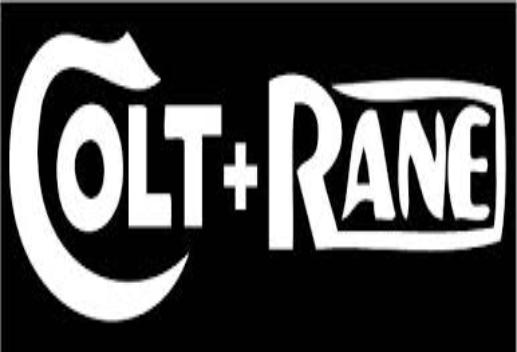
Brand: Colt
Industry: Others